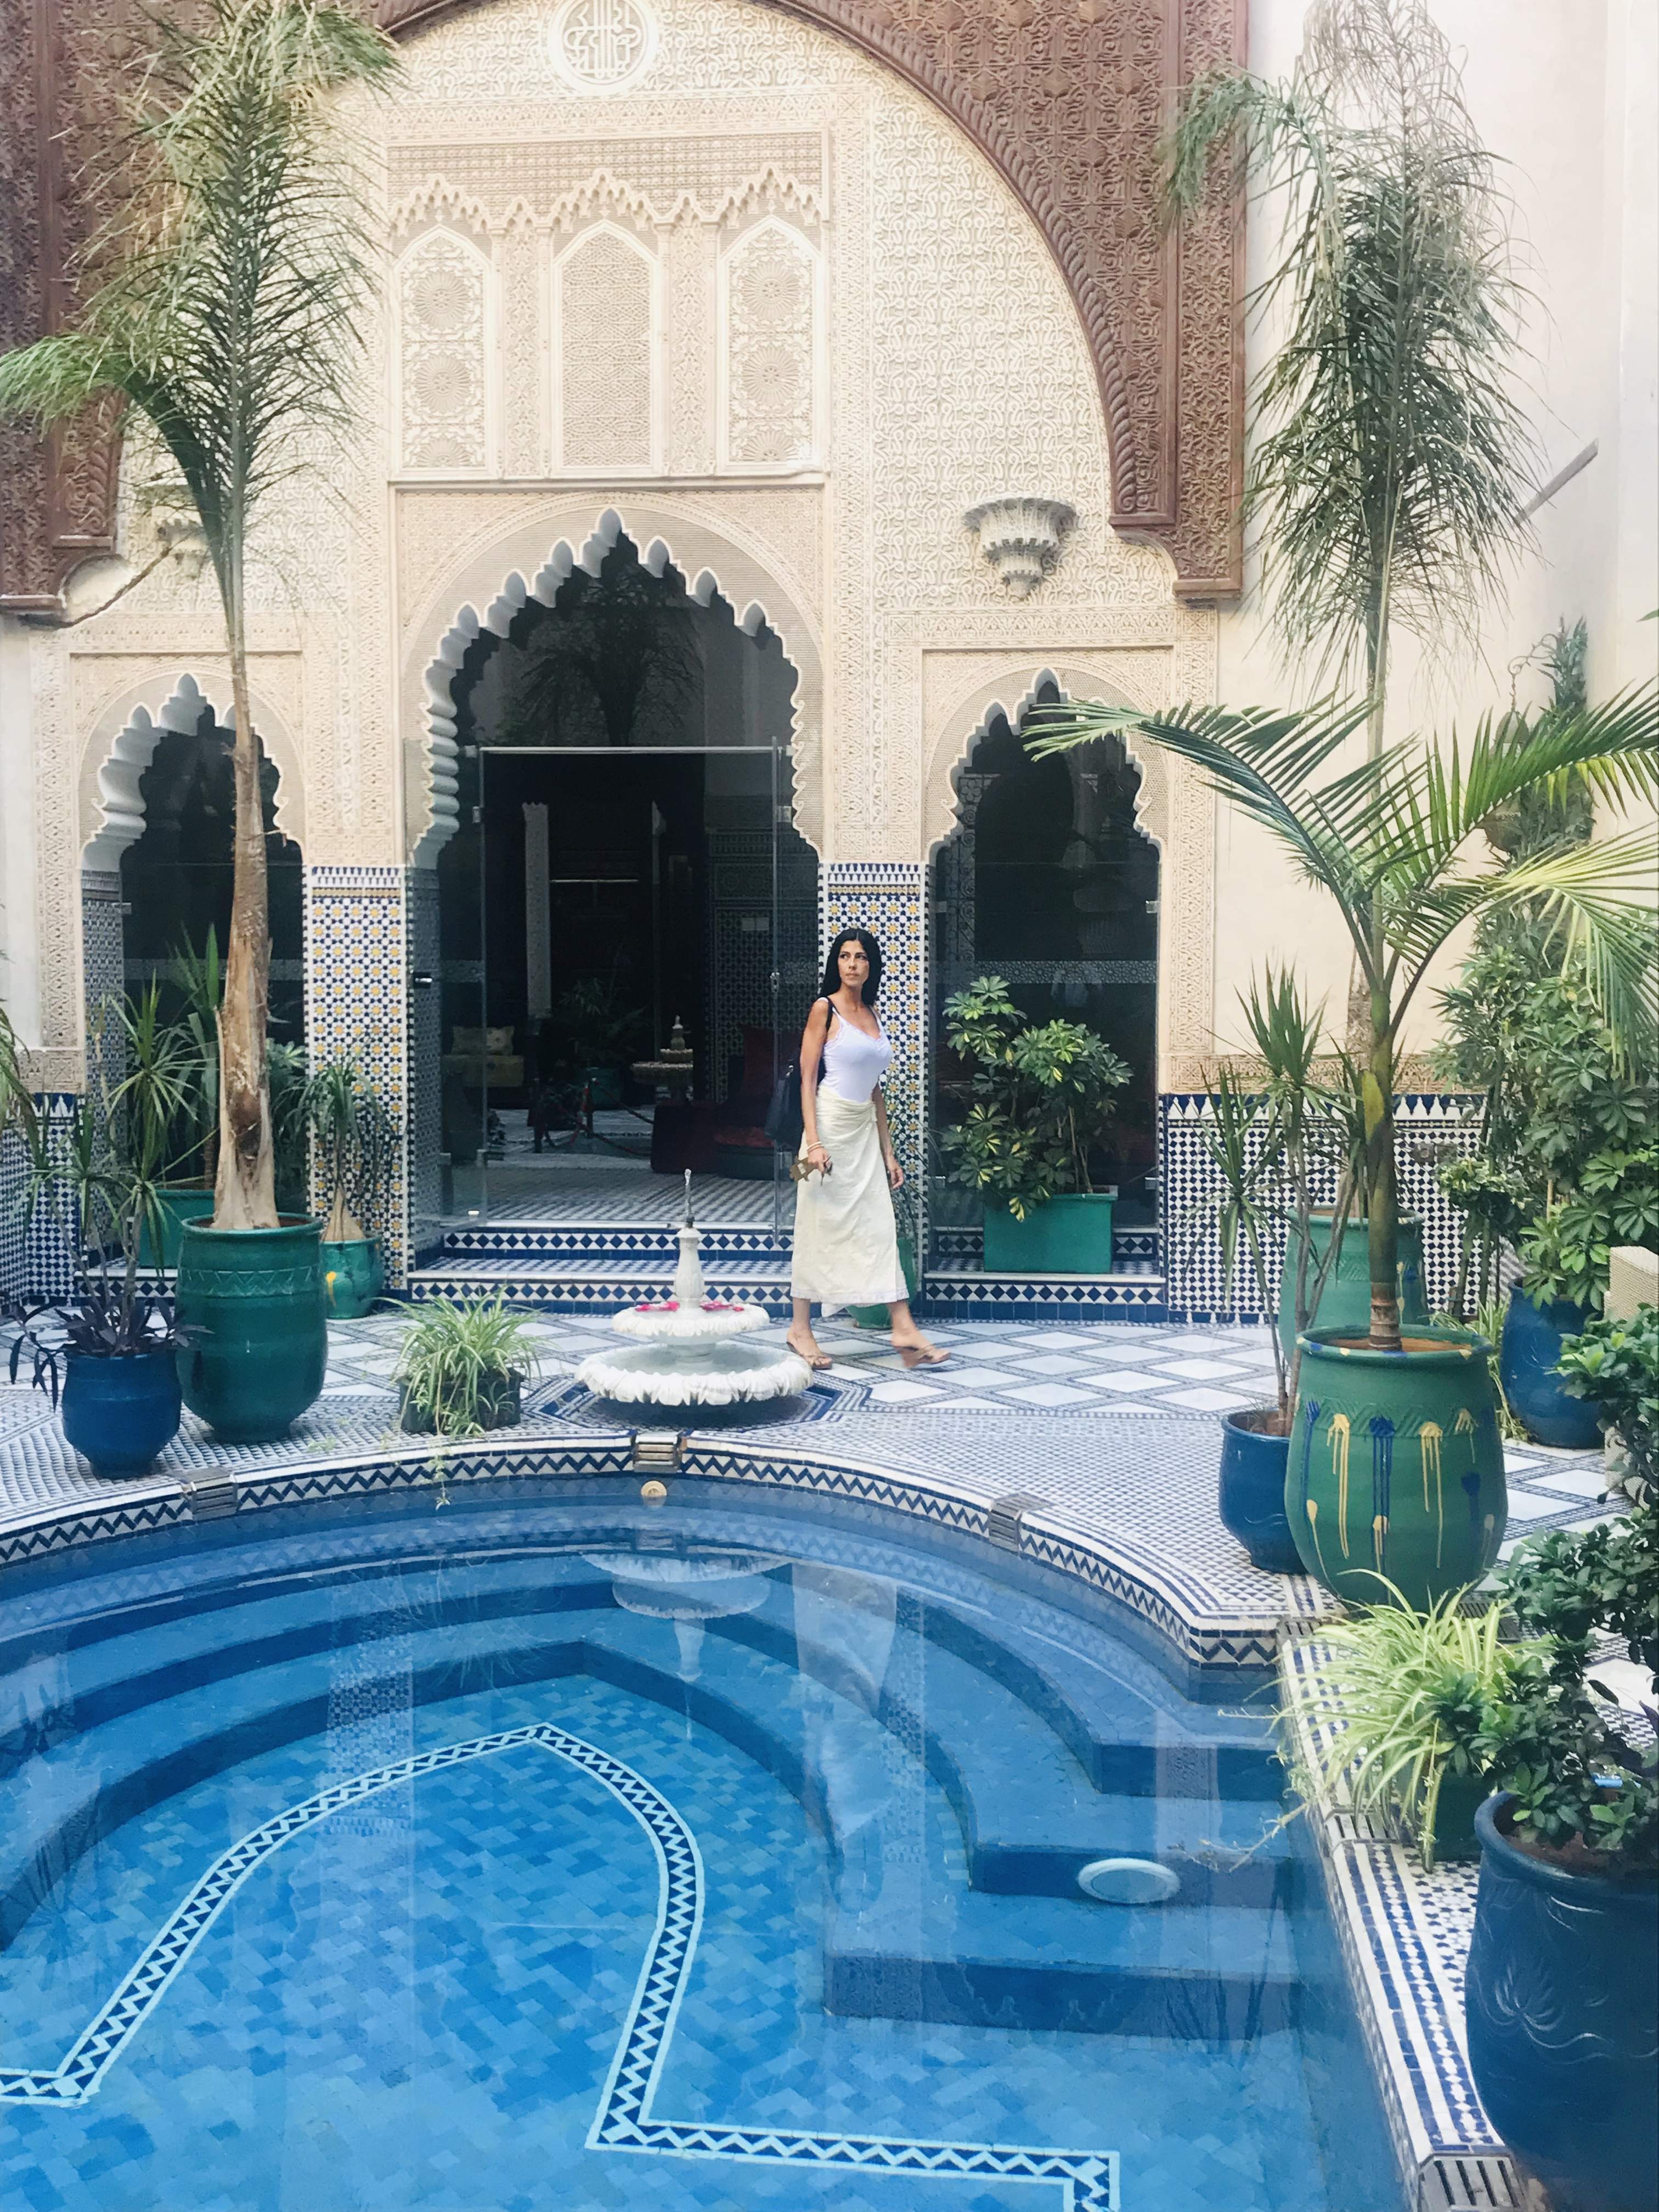
marocco, fes, swimming pool, blue, property, water, courtyard, building, architecture, majorelle blue, reflecting pool, real estate, house, water feature, vacation, home, leisure, mansion, hacienda, landscape, arch, hotel, patio, interior design, estate, villa, fountain, games, landscaping, backyard